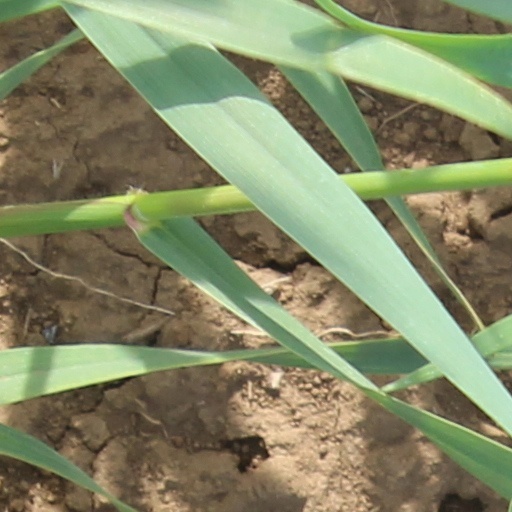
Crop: wheat